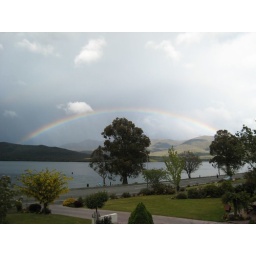
great view of a rainbow over lake te anau, from our motel room balcony